The Queens (2015 film)

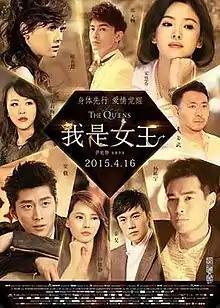

The Queens is a 2015 Chinese romance film based on the novel of the same name. The film is directed by Annie Yi and produced by Annie Yi and Ann An. It stars Song Hye-kyo, Shawn Dou, Joe Chen, Tony Yang, Vivian Wu, Jiang Wu, Joe Cheng, Qin Hao, and Annie Yi. "The Queens" was released on 16 April 2015.